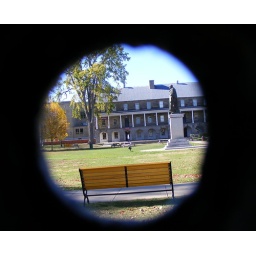
Looking through the middle of a flower in the wrought iron fence surrounding the Square